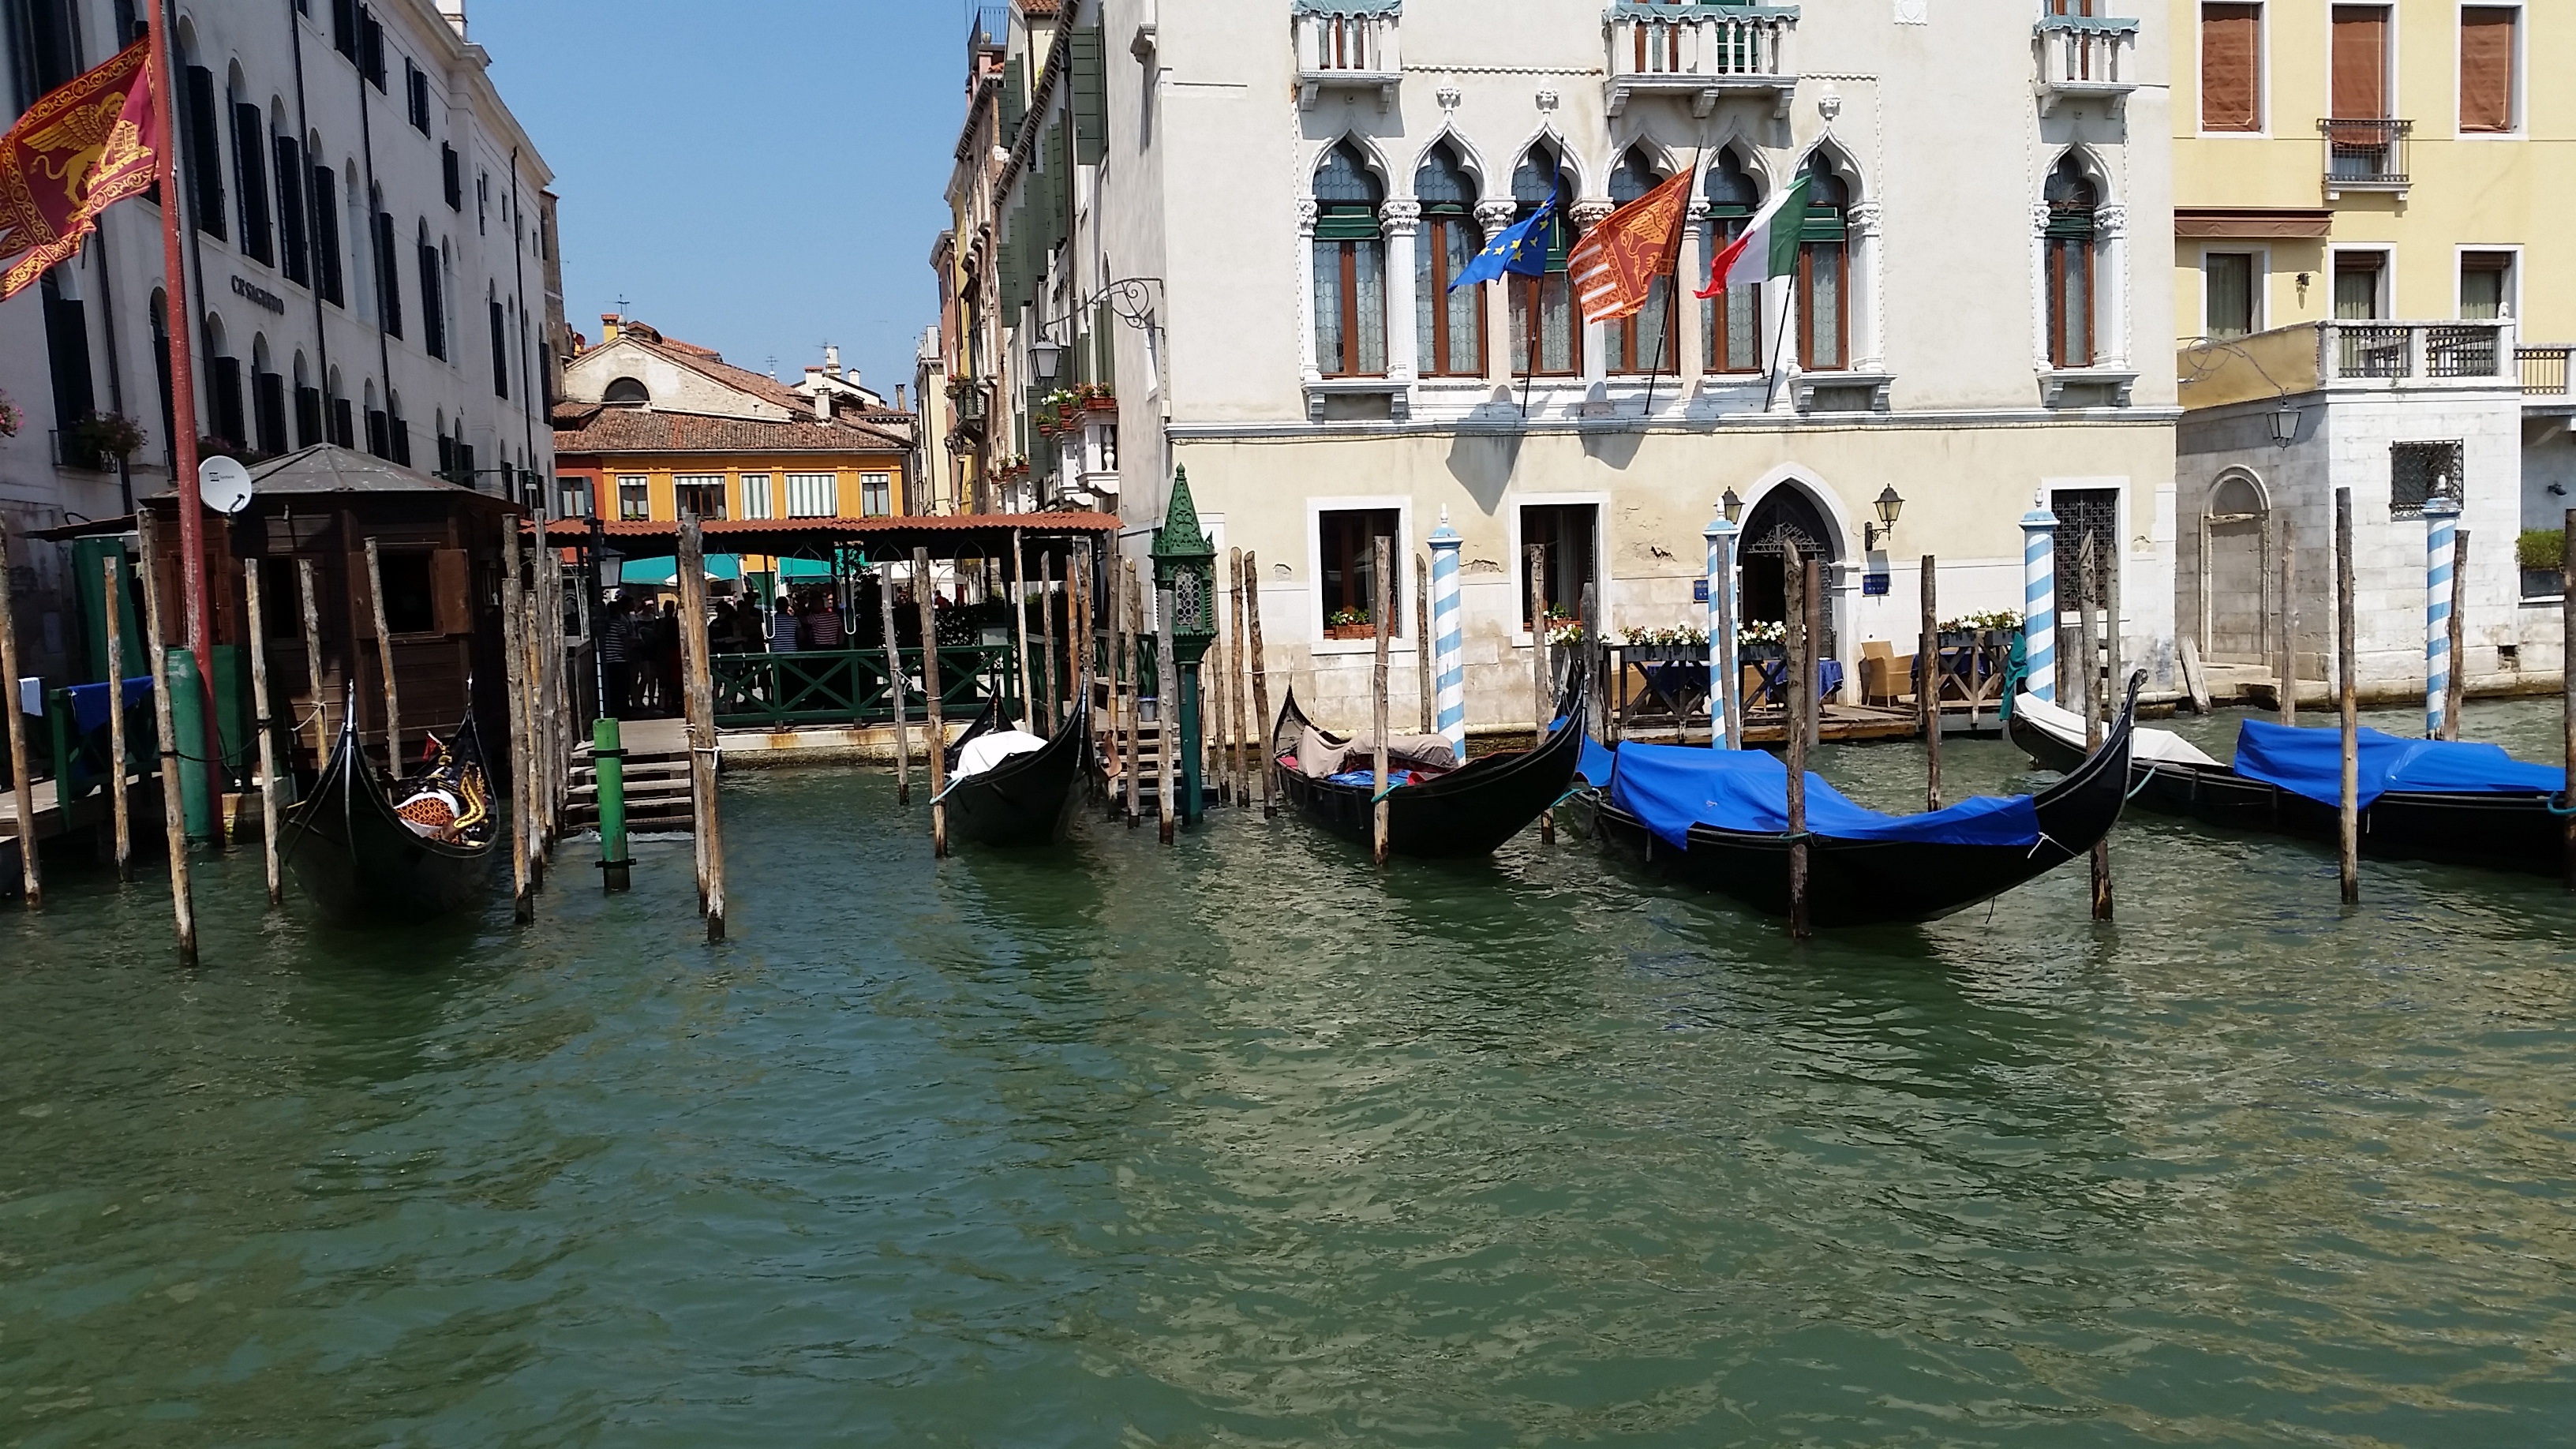
boat, canal, vehicle, italy, venice, tourism, waterway, boating, gondola, watercraft, canals